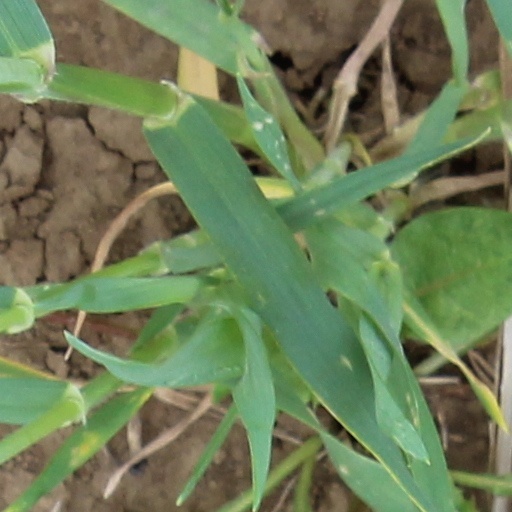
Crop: wheat